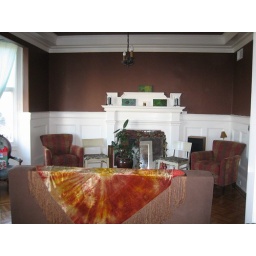
standing in the doorway between dining room and living room